Bourlon de Lixières

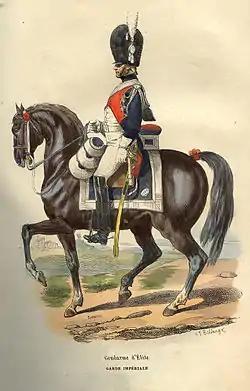
A Gendarme d'élite de la Garde Impériale

He initially enlisted in the body of the French National Gendarmerie from the date of 15 April 1807 as an orderly gendarme.